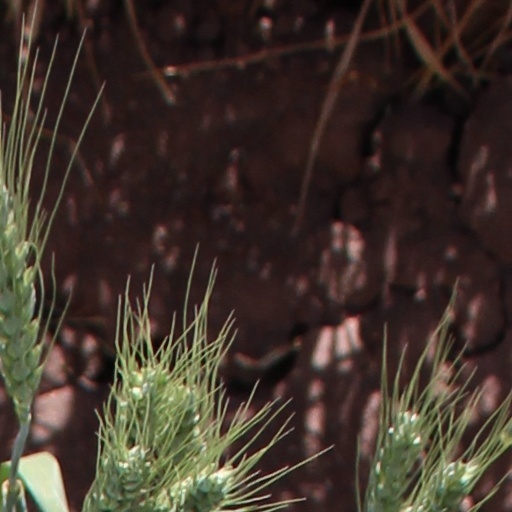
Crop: wheat